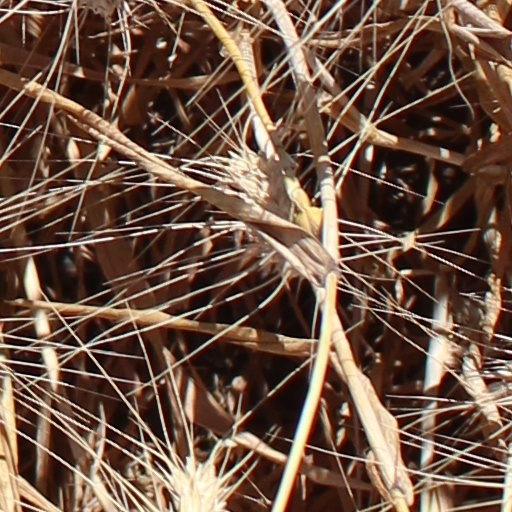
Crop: wheat